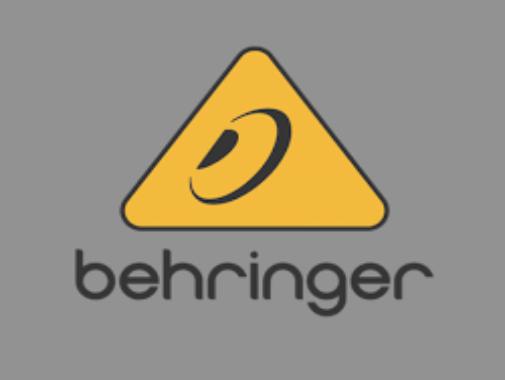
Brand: Behringer
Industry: Electronic